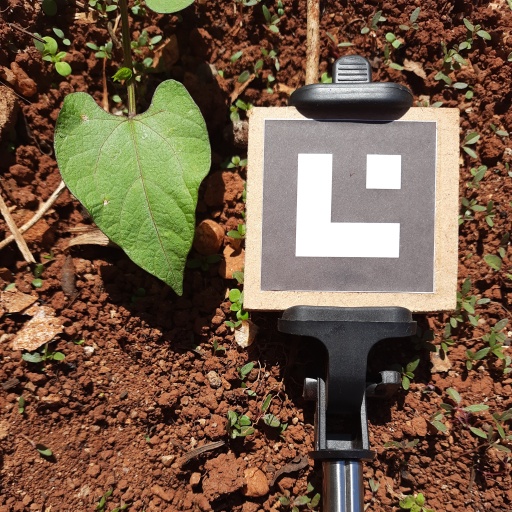
Observations: wavy surface, no eating holes, under sunlight